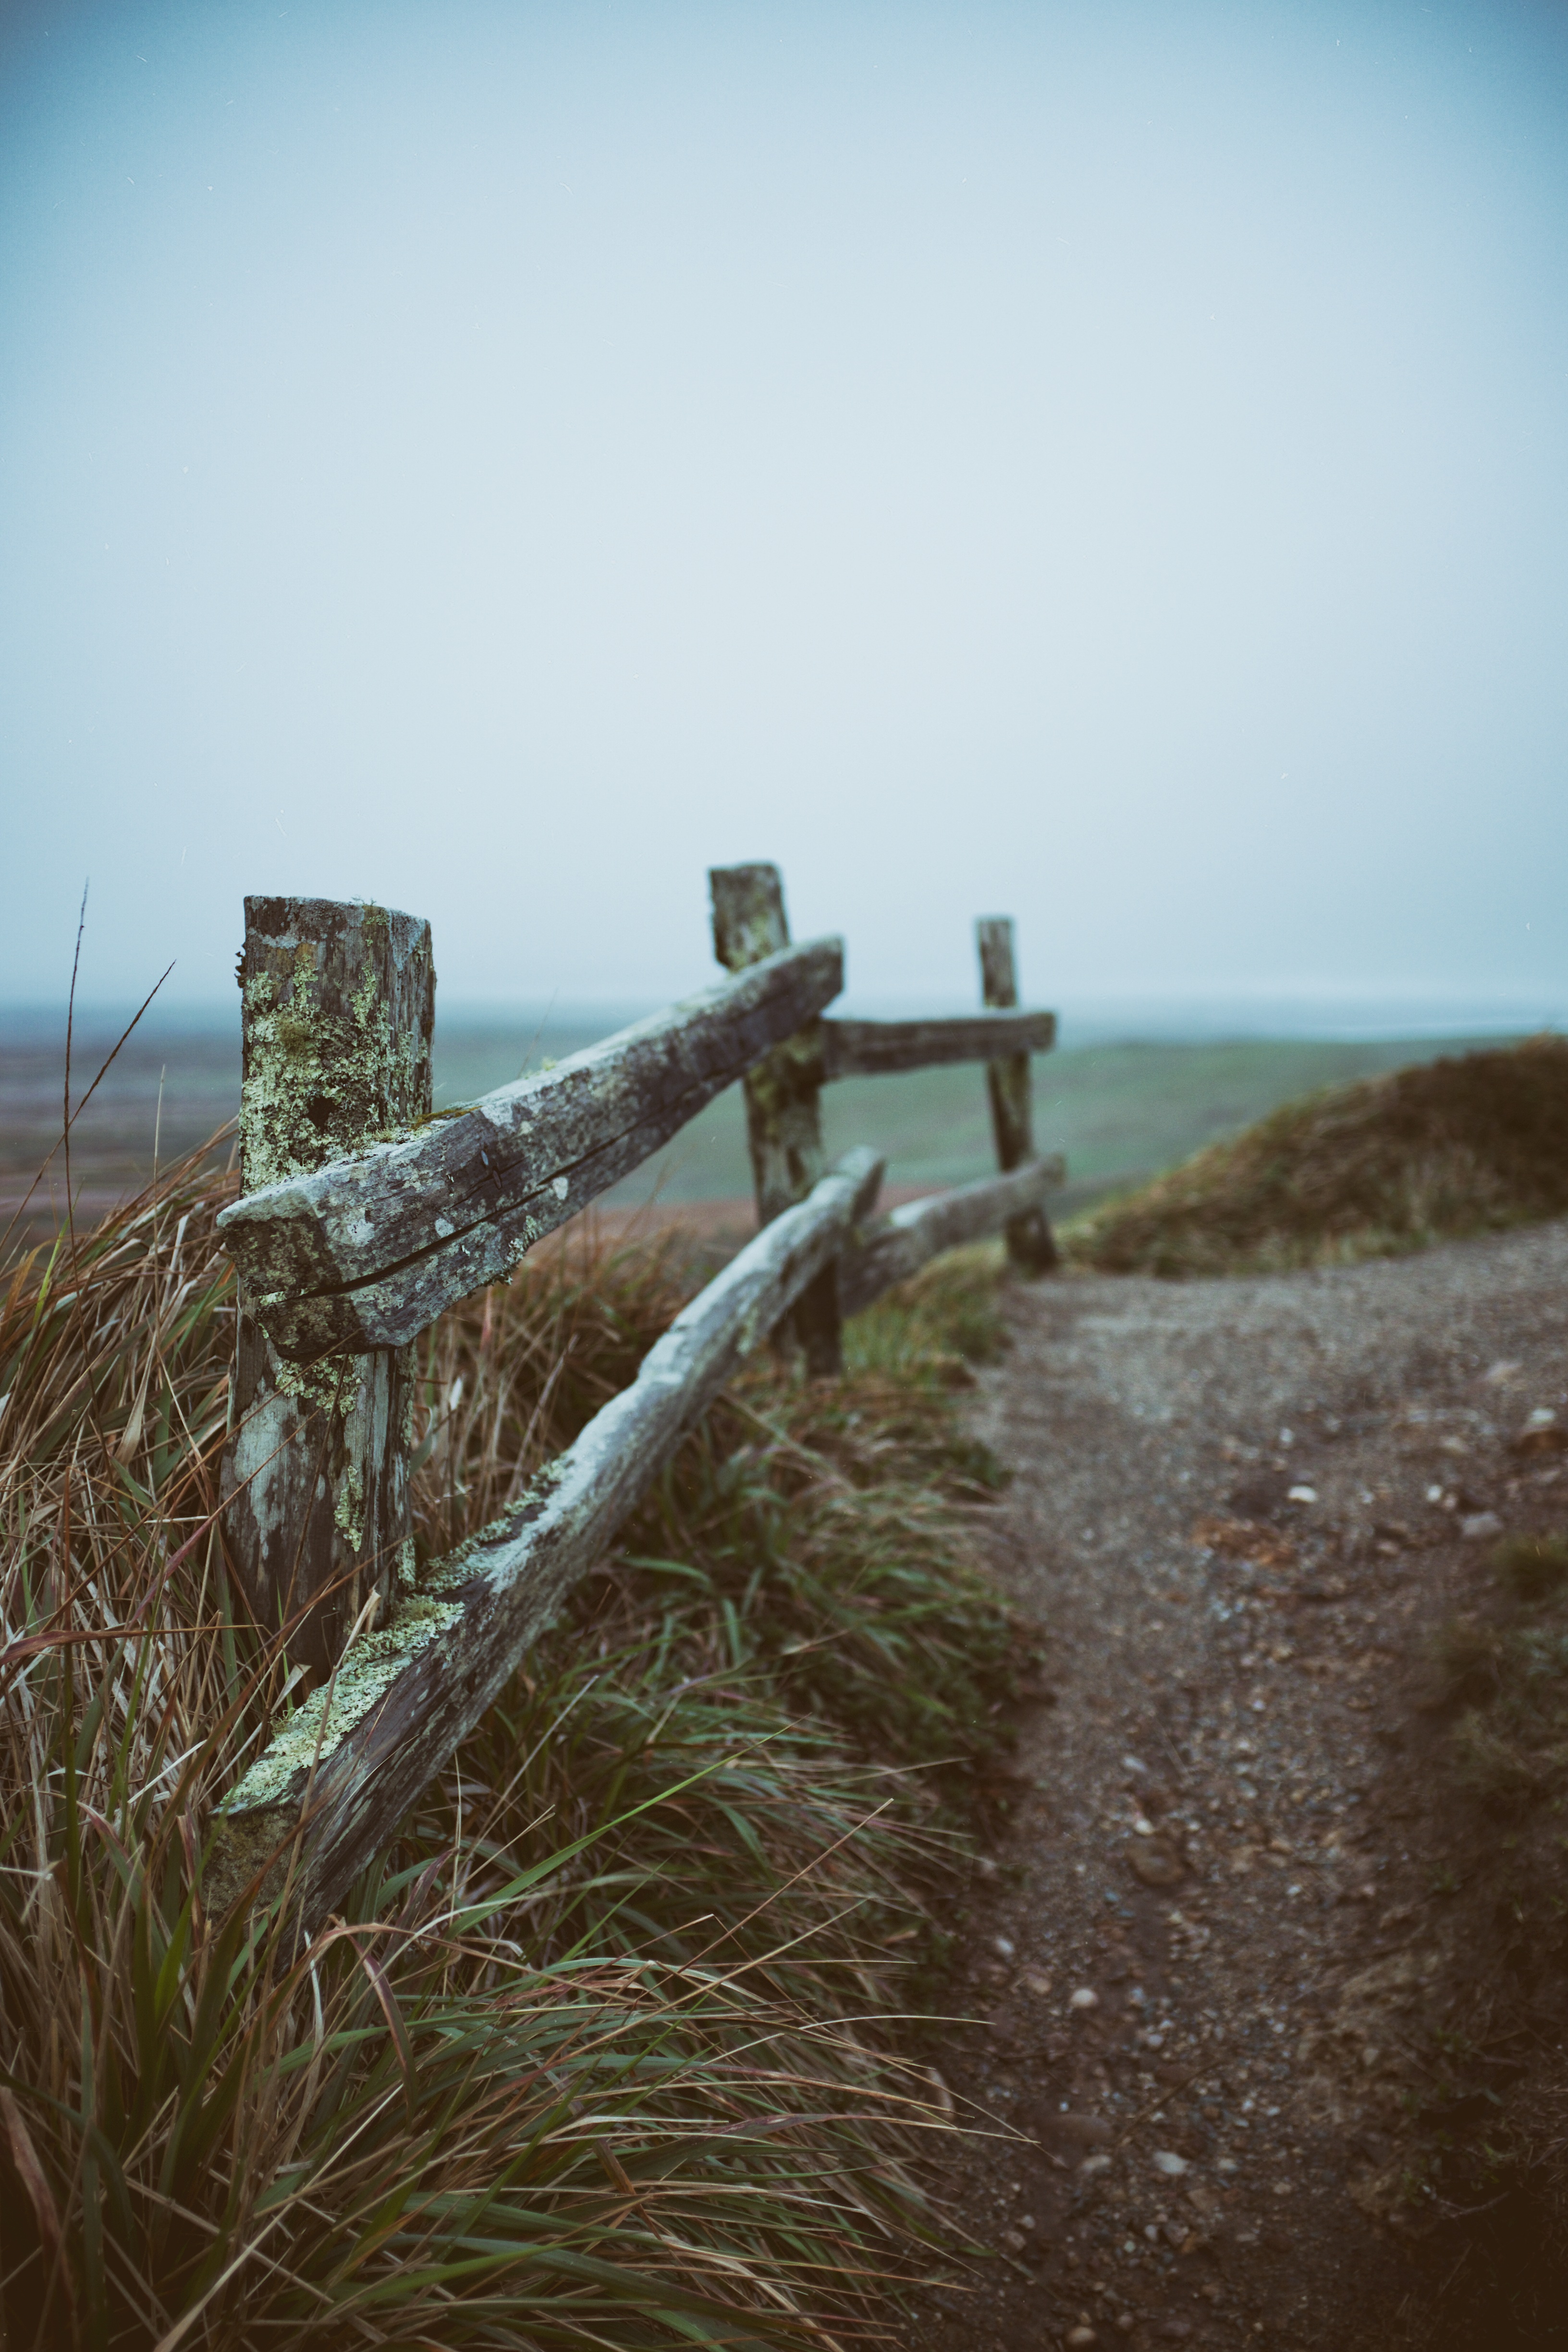
beach, landscape, sea, coast, water, nature, path, sand, ocean, horizon, wilderness, mountain, fence, hiking, sunlight, morning, shore, wind, travel, cliff, scenic, park, freedom, tourism, terrain, outdoors, trekking, atmospheric phenomenon